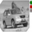
Label: automobile